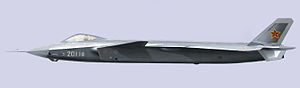
Folkets Befrielseshær / Kilder / Noter
A Chengdu J-20 5th generation stealth fighter currently under development for the PLAAF.
"Folkets Befrielseshær er Kinas kommunistiske partis militære del og de facto Kinas militær, bestående af hær, flåde, missilforsvar og luftvåben. Folkets Befrielseshær blev etableret 1. august 1927, hvilket fejres hvert år den 1. august som ""Befrielseshærens dag"". Dens insignier består af en runddel med en stjerne og de kinesiske skrifttegn for ""otte en"", som refererer til 1. august, som var datoen for Nanchangoprøret i 1927.